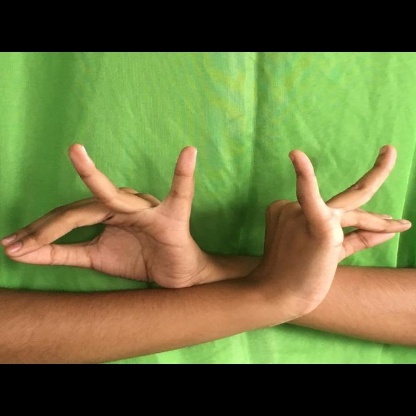
Mudra: Katakavardhana